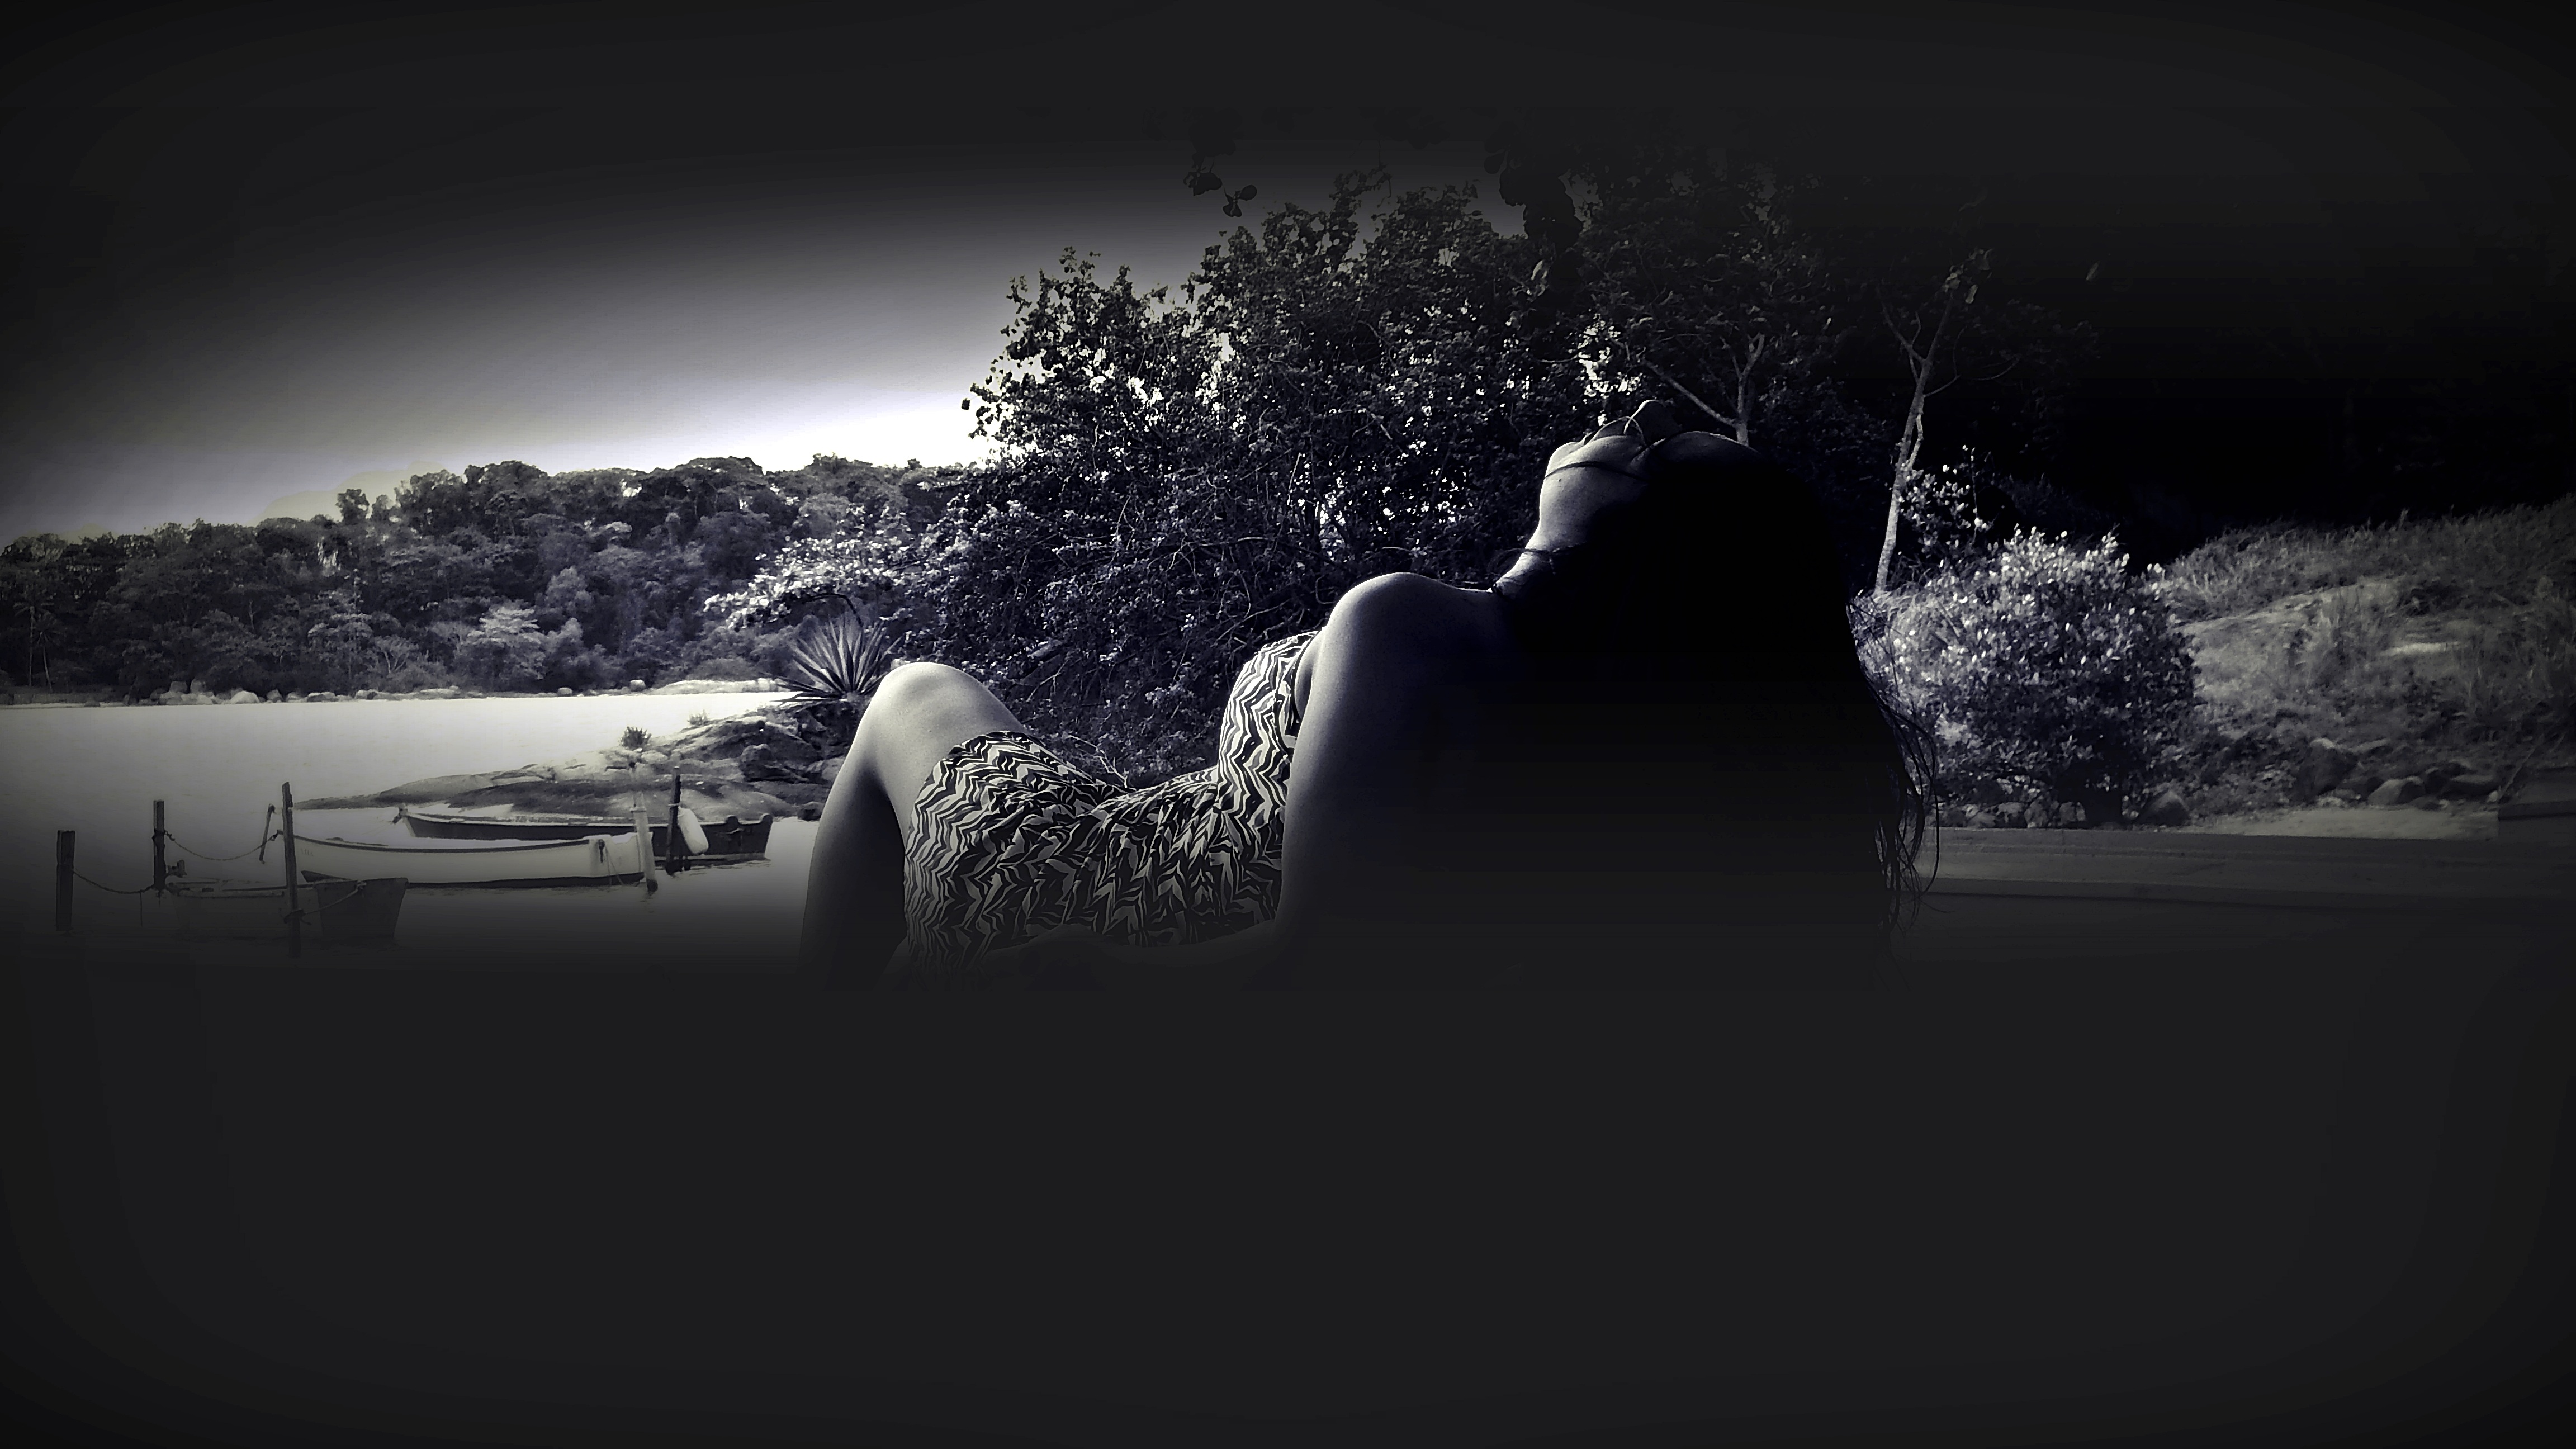
nature, silhouette, snow, winter, light, cloud, black and white, girl, white, night, photography, sunlight, atmosphere, reflection, weather, darkness, black, monochrome, moonlight, life, trees, afternoon, monochrome photography, computer wallpaper